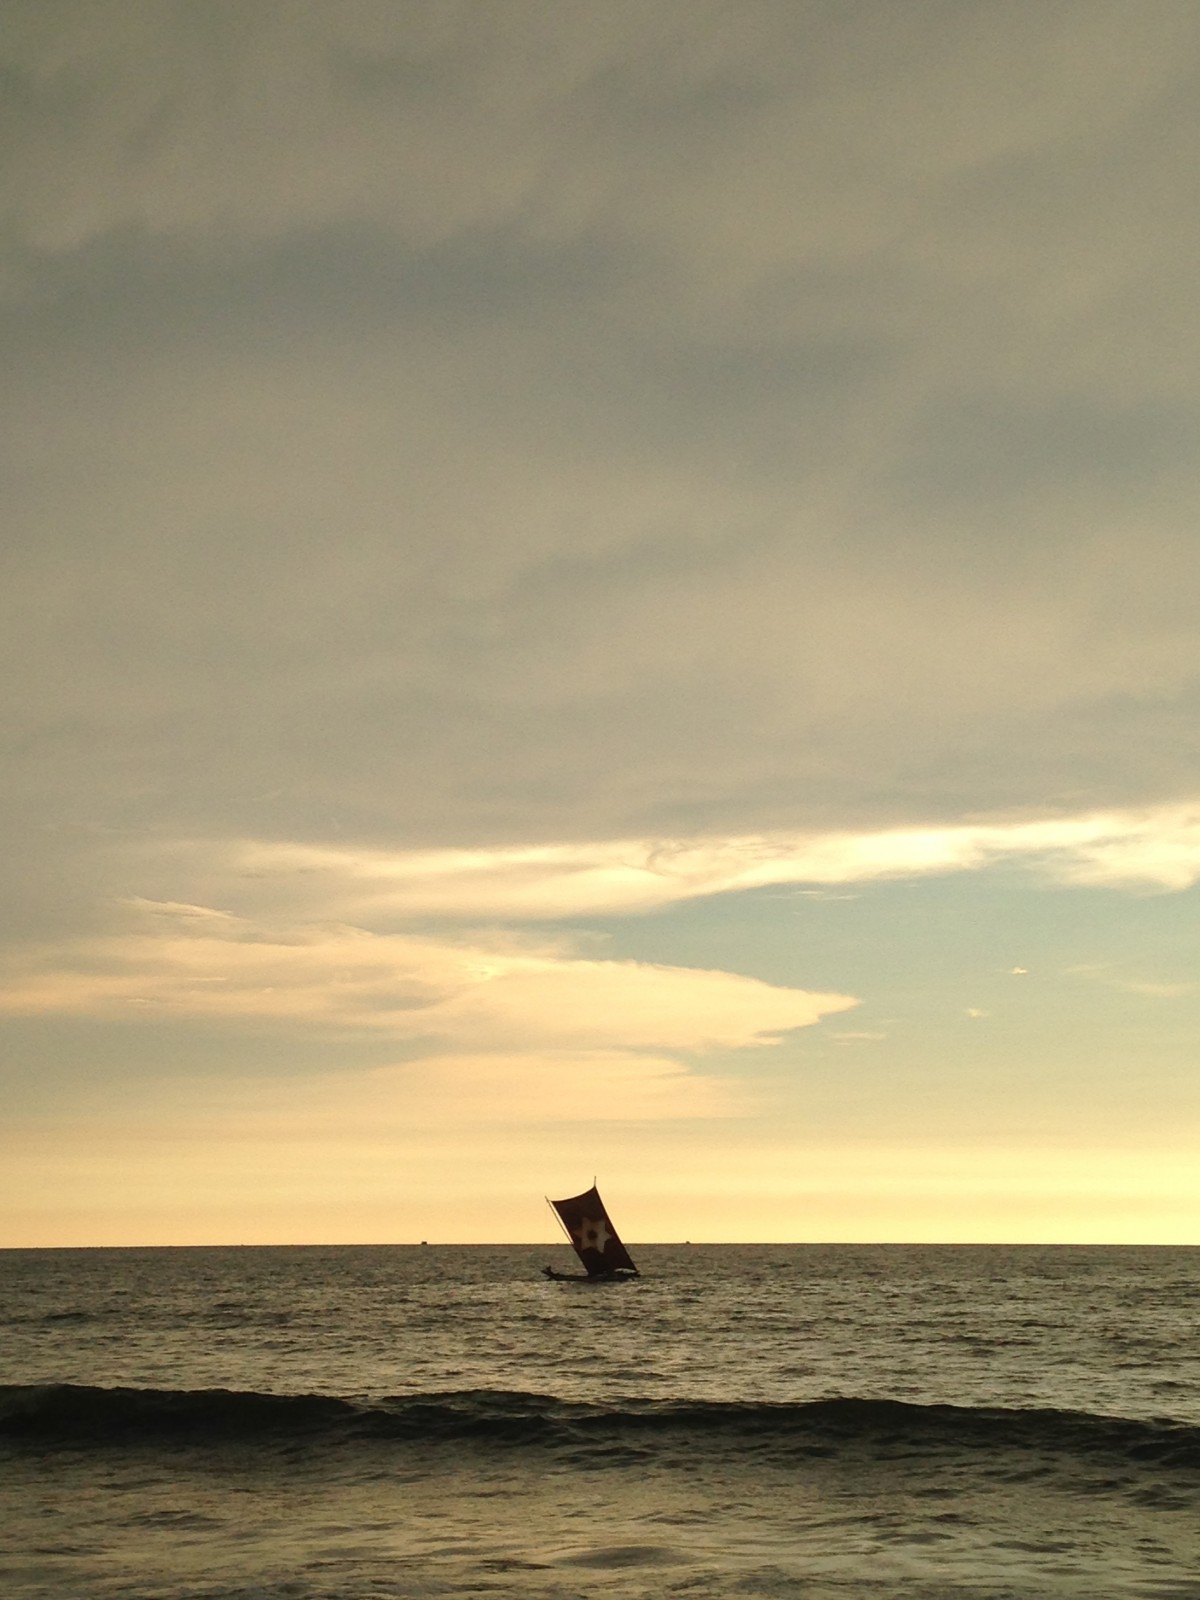
Tags: sea, coast, sand, ocean, horizon, cloud, sky, sunrise, sunset, sunlight, morning, shore, dawn, dusk, body of water